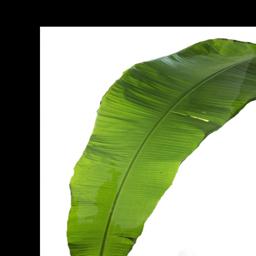
Label: BHIMKOL